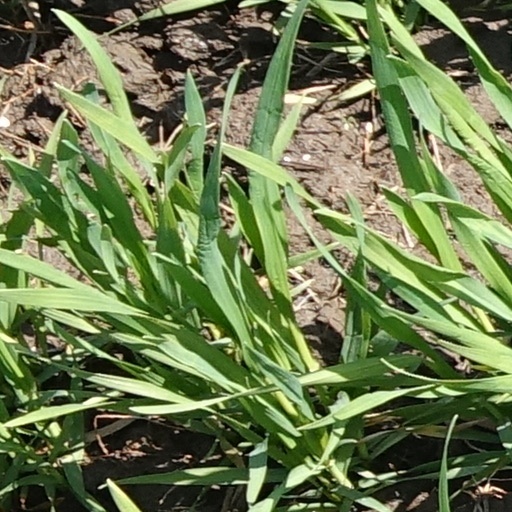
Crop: wheat